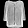
Label: Shirt